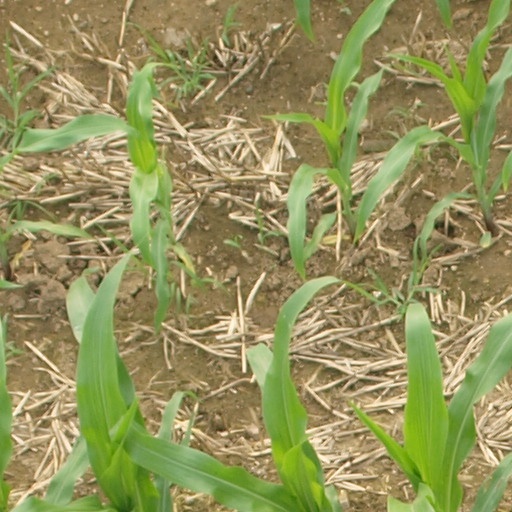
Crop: maize; corn